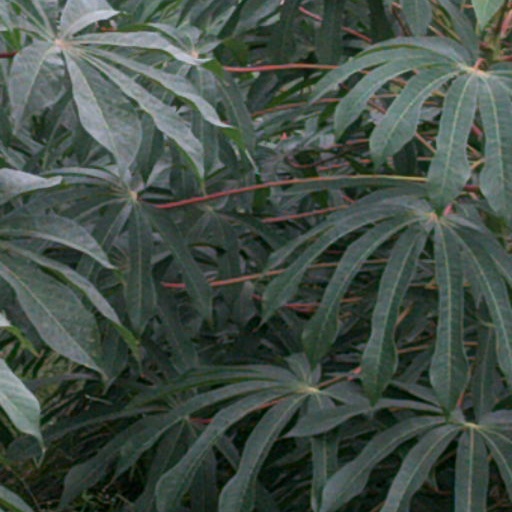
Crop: cassava